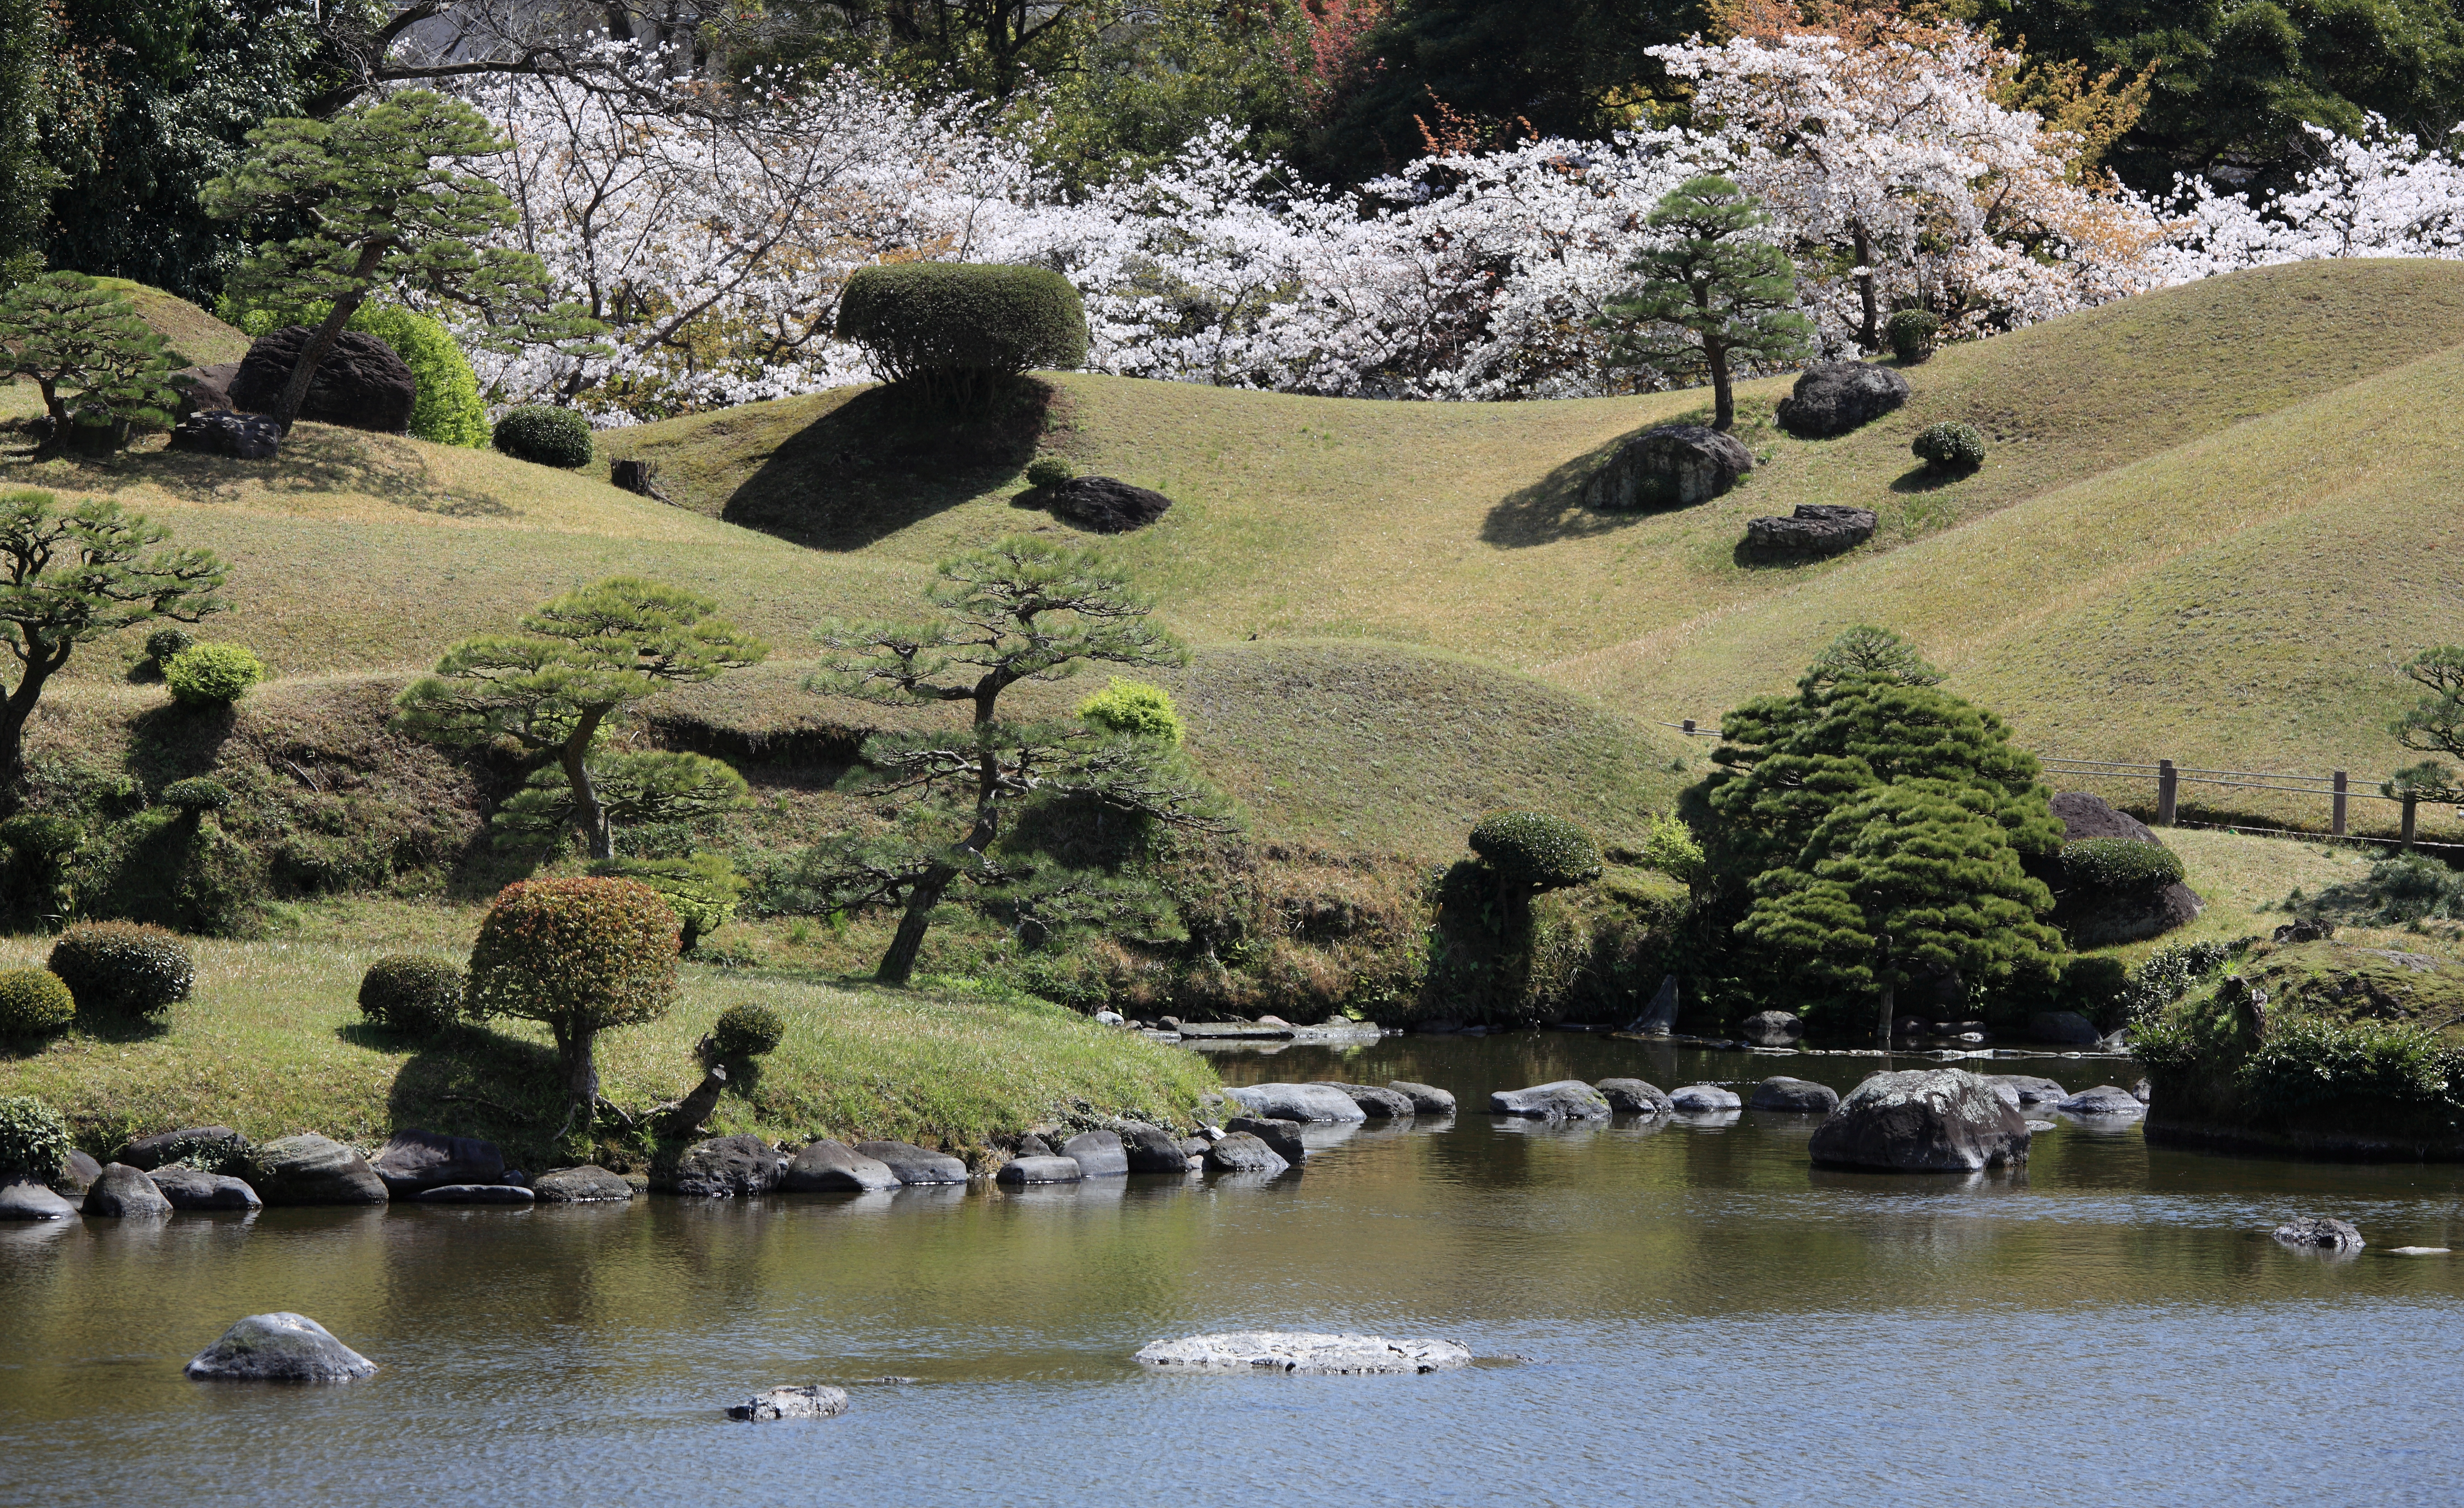
tree, flower, lake, river, valley, pond, stream, high, botany, reservoir, garden, japanese, 5d, style, hires, markii, hi, res, resolution